Annunciation Church of the Alexander Nevsky Lavra

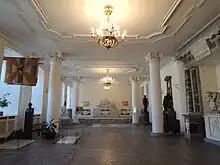
The lower church, the grave of Alexander Suvorov at left

In 1720 a crypt was excavated under the church to provide 21 burial spaces. The first interment was that of Tsarina Praskovia Saltykova, the wife of Tsar Ivan V, on 24 October 1723. On Peter's orders the remains of his sister, Natalya Alexeyevna, and his infant son Peter Petrovich, who had originally been buried in the monastery's Lazarevsky Church, were transferred to the burial vault. The lower church was consecrated on 25 March 1725. Several other members of the imperial family were later buried in the church, including those who had lost their positions through palace coups. Among them were Anna Leopoldovna, mother of Tsar Ivan VI and regent during her son's brief reign; and Emperor Peter III who was deposed and killed in a palace coup that brought his wife to the throne as Empress Catherine II. Peter III was quietly interred in the church in July 1762, thus denying him burial in the traditional resting place of the post-Peter the Great rulers, the Saints Peter and Paul Cathedral. Peter III's remains were later removed from the church and reburied in the Saints Peter and Paul Cathedral on the orders of his son when he ascended to the throne as Paul I. Other members of the imperial family buried in the church include Catherine Ivanovna, Peter the Great's niece; Natalia Alexeievna, Paul I's first wife; and several children who died in infancy, including two daughters of Emperor Alexander I and Elizabeth Alexeievna; Olga Pavlovna, daughter of Emperor Paul I and Maria Feodorovna.